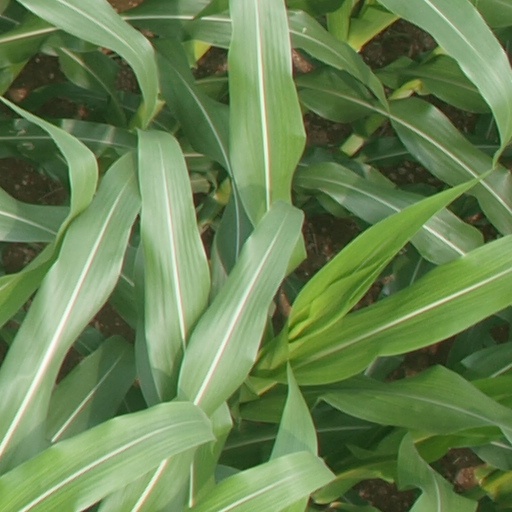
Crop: maize; corn